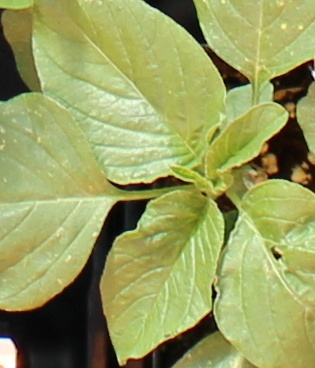
Label: Redroot Pigweed